Battle of Pago

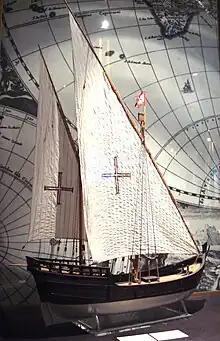
Model of a Portuguese caravel.

Sailing up the Muar, the Portuguese found another fortified stockade built across the river close to Pago. Correia had it attacked by a caravel equipped with pavises and heavy caliber artillery, towed by the longboats. Despite the opposition of Malay fire and poisoned arrows, Portuguese soldiers assaulted the stockade, and captured it after a brief fight while the sailors opened the door to allow their ships to pass through.